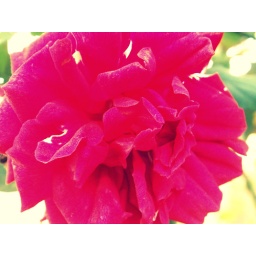
Taken/Edited by me. One red rose has bloomed!